Presidency of John Quincy Adams

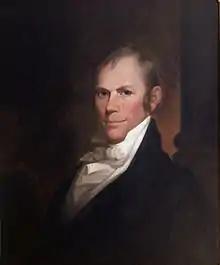
Secretary of State Henry Clay

One of the major foreign policy goals of the Adams administration was the expansion of American trade. His administration reached reciprocity treaties with a number of nations, including Denmark, the Hanseatic League, the Scandinavian countries, Prussia, and the Federal Republic of Central America. The administration also reached commercial agreements with the Kingdom of Hawaii and the Kingdom of Tahiti. Adams also renewed existing treaties with Britain, France, and the Netherlands, and began negotiations with Austria, the Ottoman Empire, and Mexico that would all lead to successful treaties after Adams left office. Collectively, these commercial treaties were designed to expand trade in peacetime and preserve neutral trading rights in wartime.